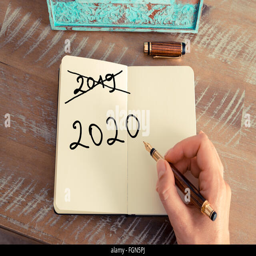
retro effect and toned image of a woman hand writing a note with a fountain pen on a notebook .